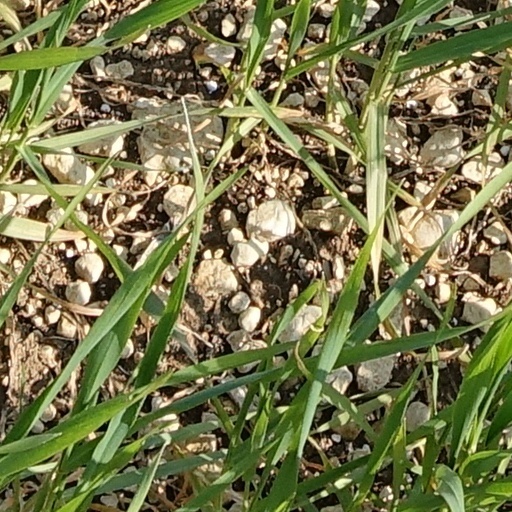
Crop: wheat